Brian Paddick, Baron Paddick

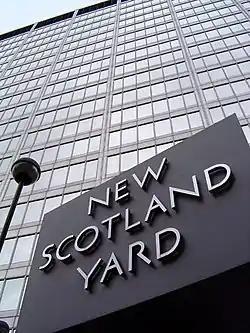
New Scotland Yard, London

Paddick returned to New Scotland Yard, first as Superintendent of the Personnel Department in 1996 and then as Chief Superintendent in 1997. He then served as Borough Commander for Merton for two and a half years (1997–1999), responsible for policing Wimbledon, Mitcham and Merton. After attending the Police Staff College in 2000, in December 2000 he was appointed Police Commander for the London Borough of Lambeth where he worked until 2002, fulfilling his ambition of becoming head of policing in Brixton. At Lambeth he had direct responsibility for 940 police officers and 230 support staff, and an annual budget of £37 million.